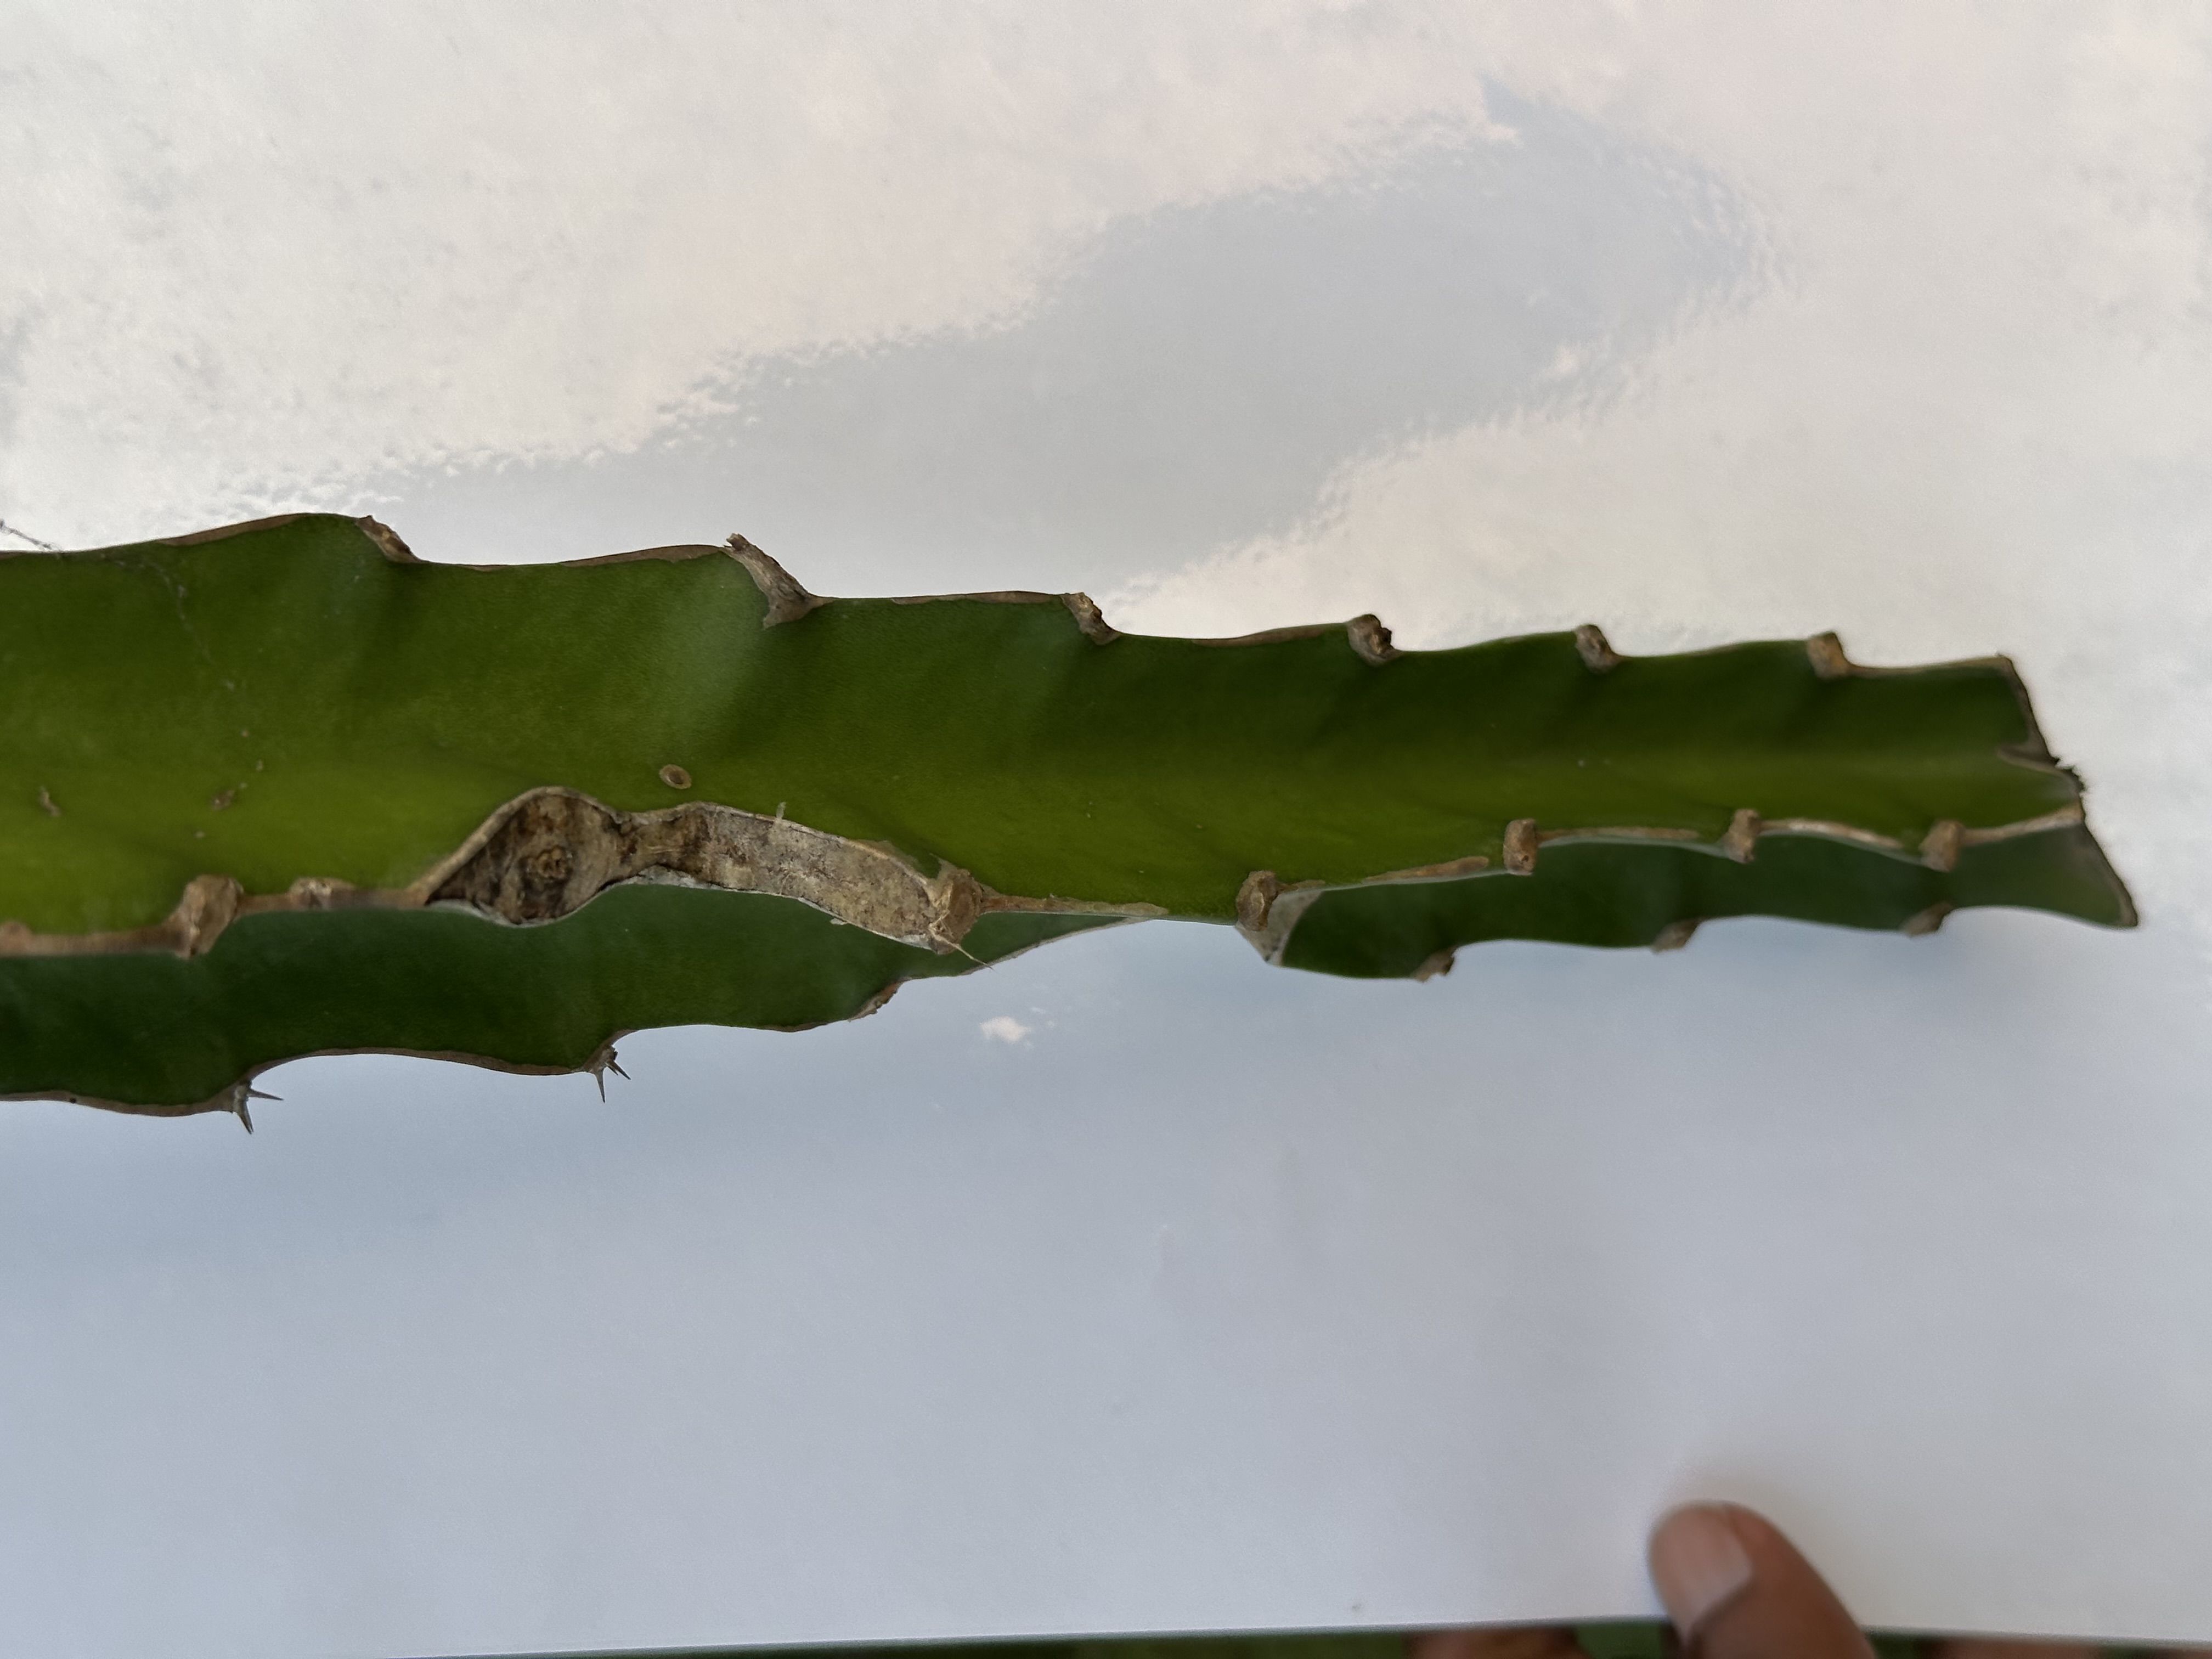
Label: Bad leaf